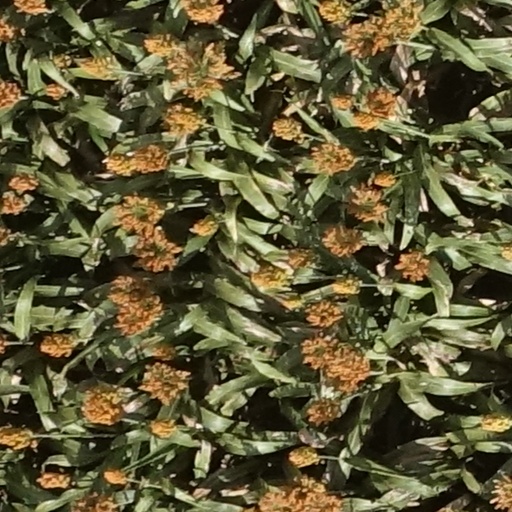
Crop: sorghum